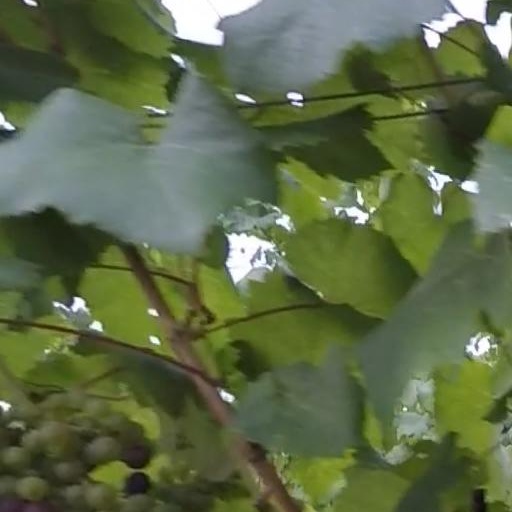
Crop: grape